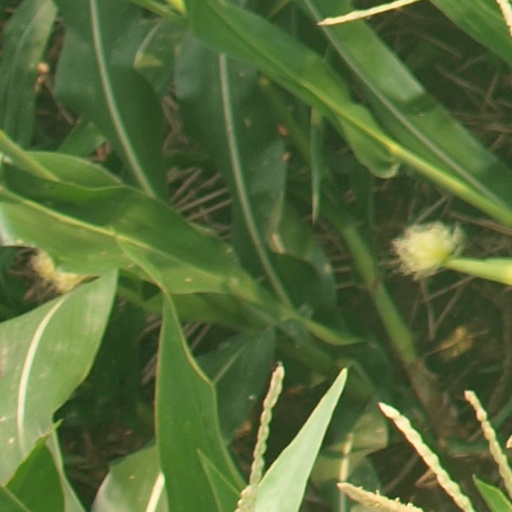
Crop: maize; corn